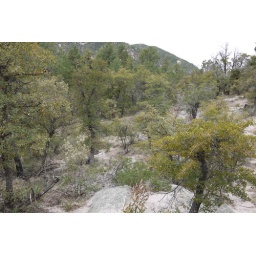
mid-elevation woods on very rocky ground in the Santa Cantalina mountains near Tucson, AZ.